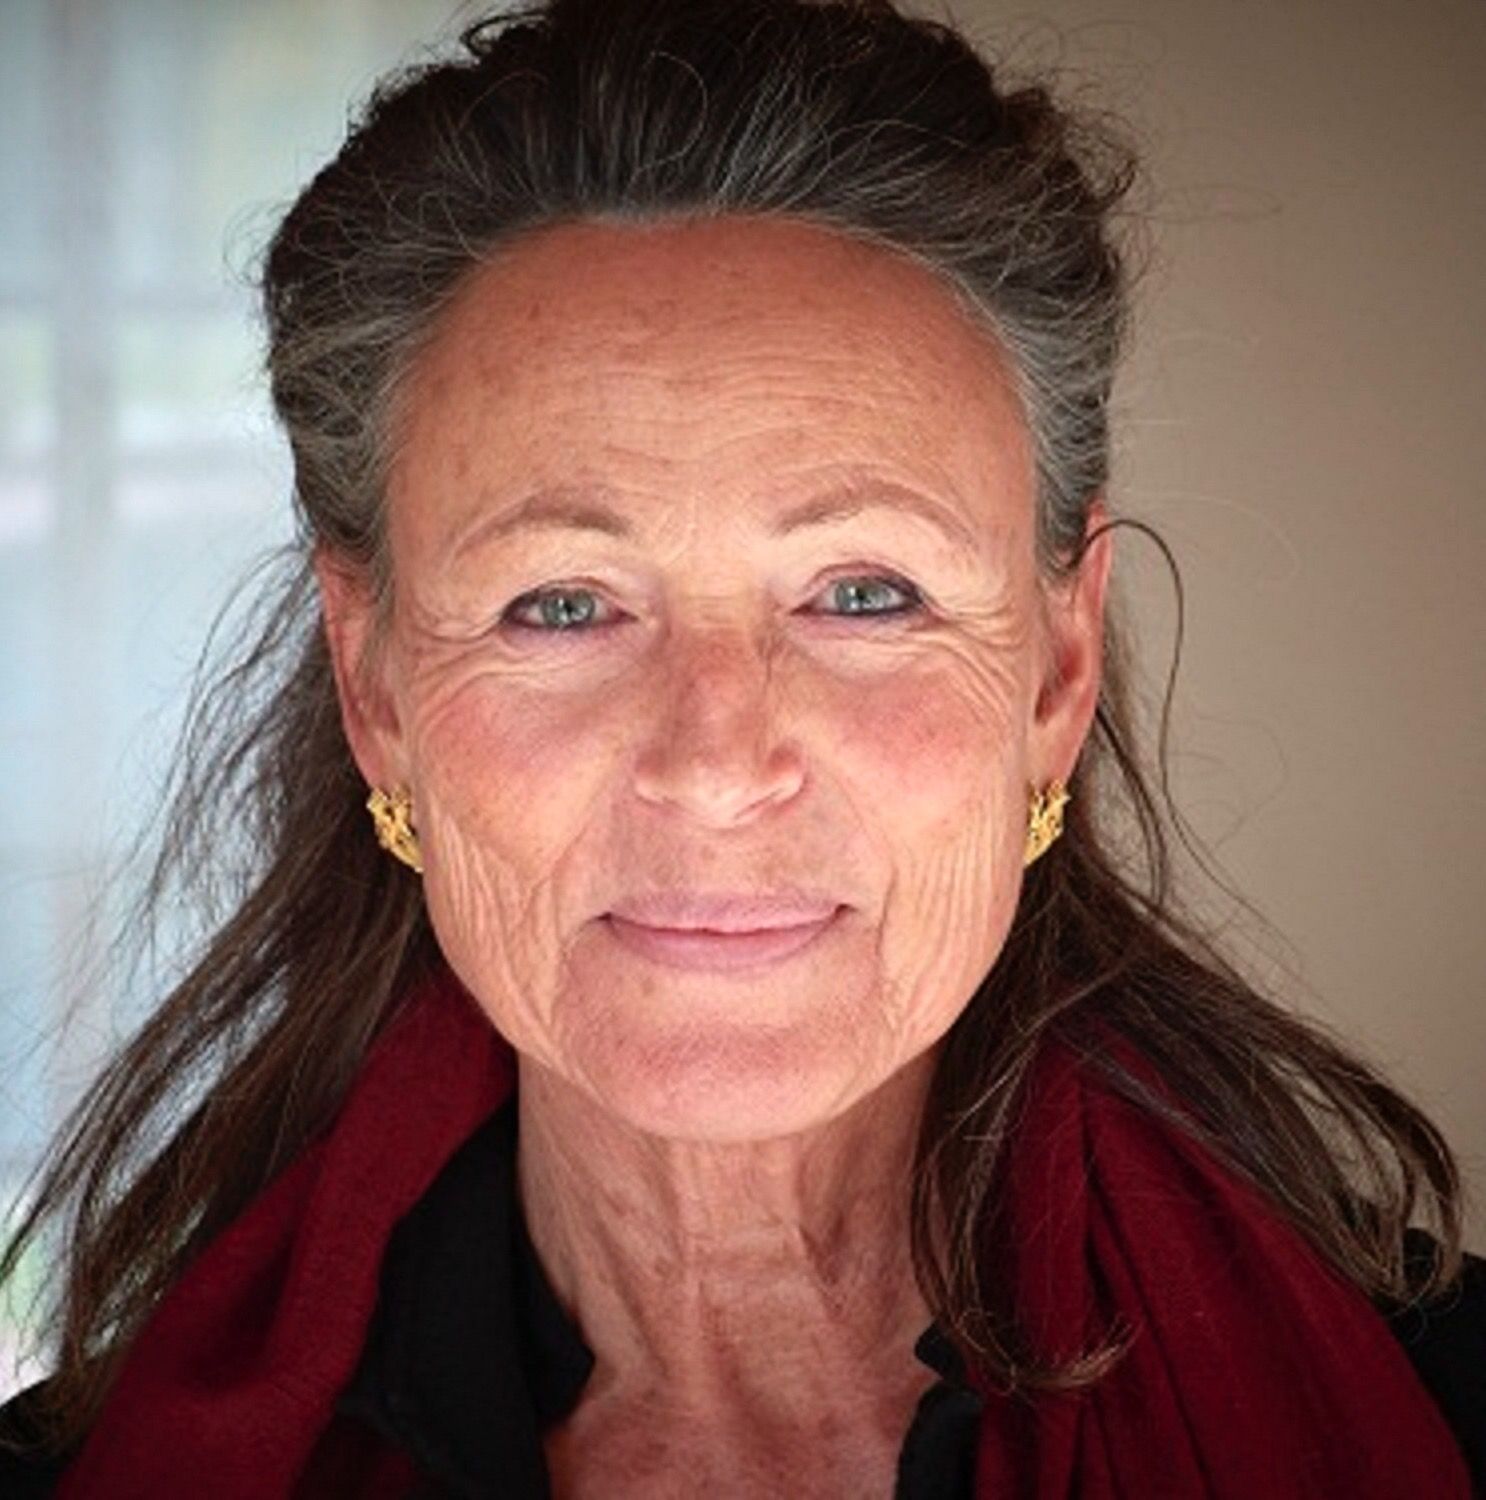
Gender: women